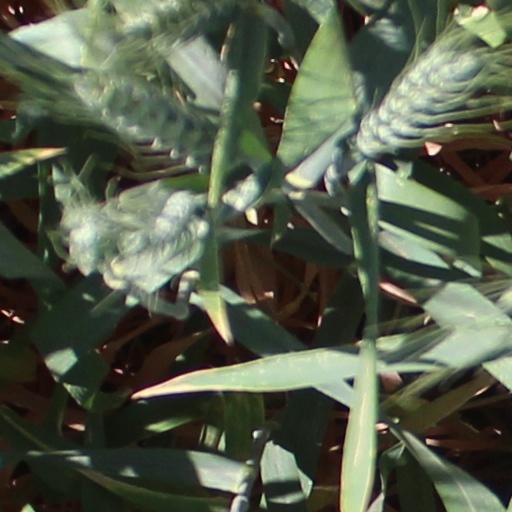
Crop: wheat